Garmond, Aberdeenshire

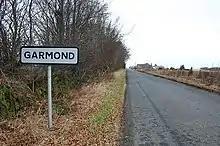

Garmond is a linear village in Monquhitter Parish which is located in Aberdeenshire, Scotland. It was founded c.1760. Like the neighbouring villages of Cuminestown and New Byth, the residential part is located on the crest of a hill, the valley below being largely given over to farmland.